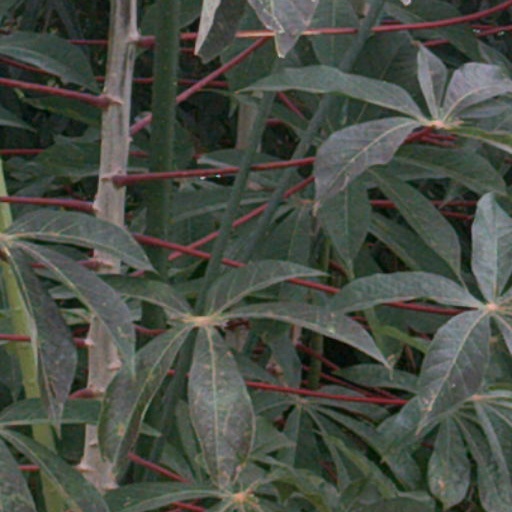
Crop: cassava